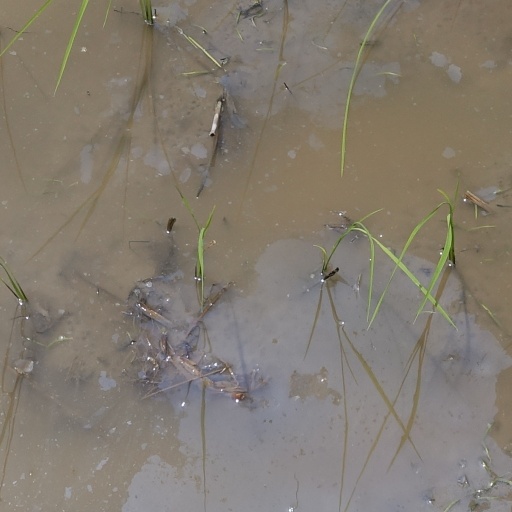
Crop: rice